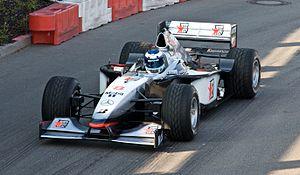
La McLaren MP4-13 est la monoplace engagée par McLaren-Mercedes en 1998. Grâce à elle, le Finlandais Mika Häkkinen remporte le championnat du monde et l'écurie, championne du mondes des constructeurs, met un terme à plusieurs années de disette, son précédent titre remontant à 1991.
Le sport automobile est l'un des sports les plus populaires au Royaume-Uni. Cette nation est l'une des plus importantes de l'histoire du sport automobile à partir de la deuxième moitié du XXᵉ siècle, avec de nombreux pilotes sacrés champions du monde de différentes catégories, des écuries automobiles parmi les prestigieuses. Le Royaume-Uni accueille des manches des championnats les plus prestigieux. La Motor Sports Association est l'organisation qui dirige le sport automobile au Royaume-Uni.